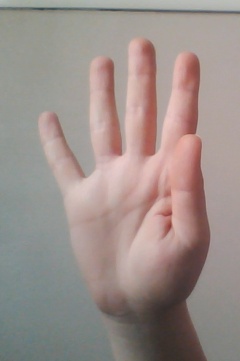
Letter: sheen